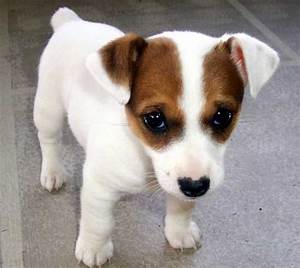
Label: dog